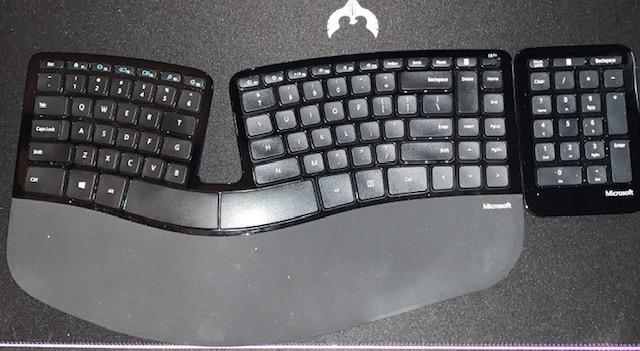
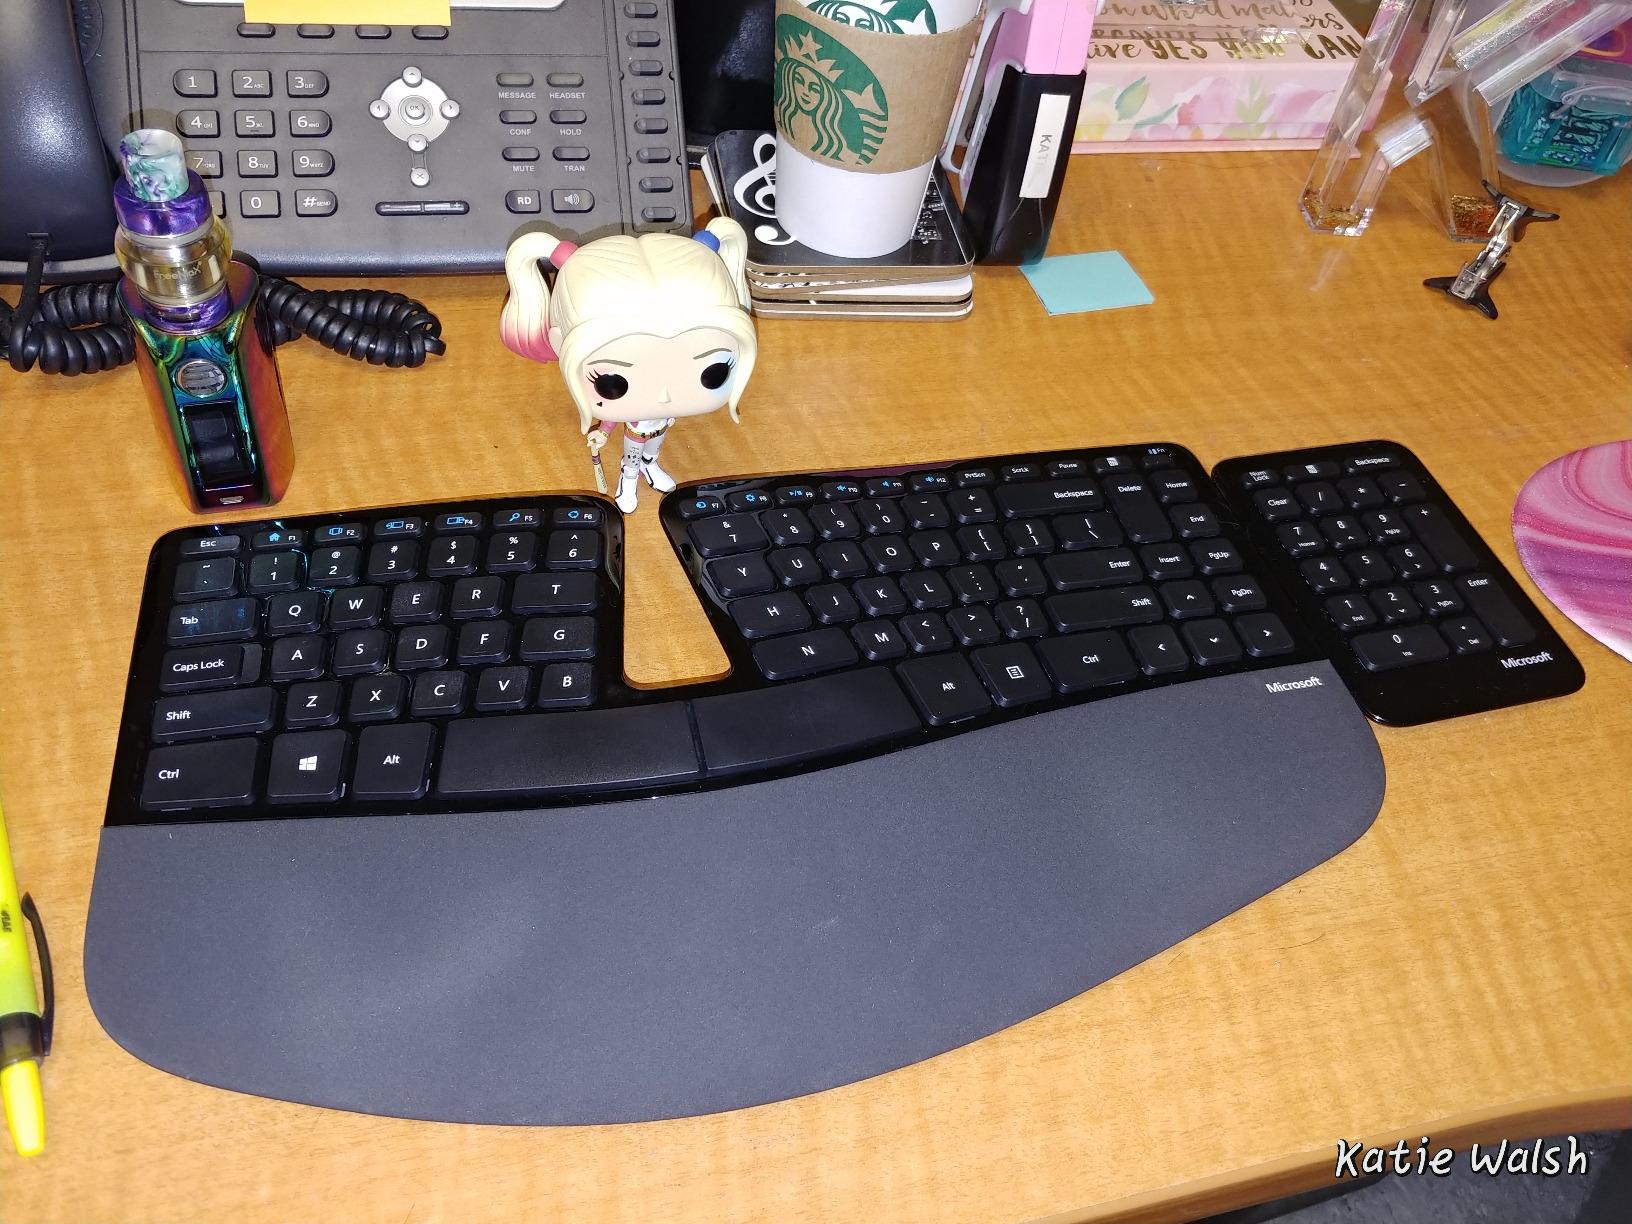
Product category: keyboard
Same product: yes